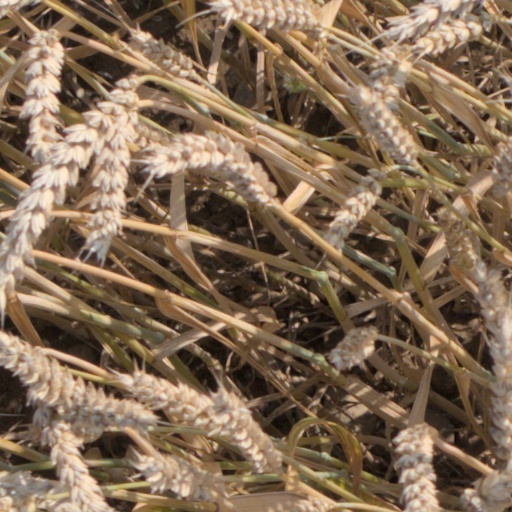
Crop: wheat